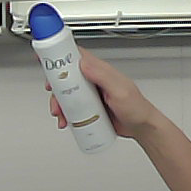
Product: dove_spray